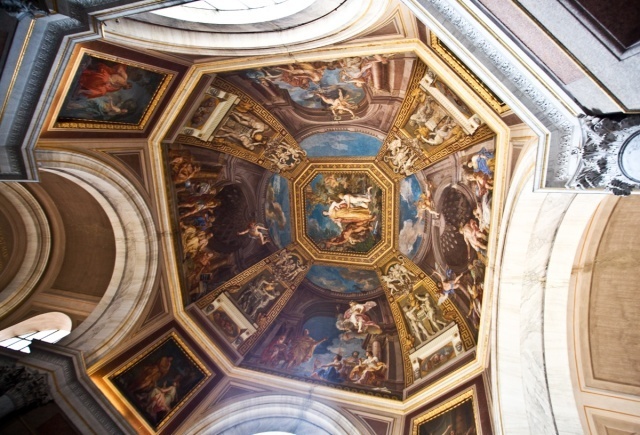
Label: not_food